War of Deposition against Jöns Bengtsson Oxenstierna

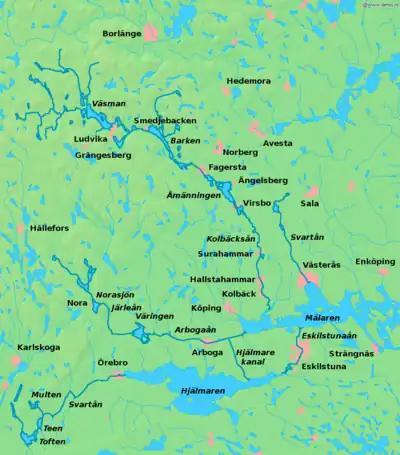
Map of lakes and rivers in southern Sweden, the Kolbäcksån flowing into the Mälaren

After the battle at Arboga, Erik Nilsson marched into Västerås with "much severity". Soon after, Nils Sture met Erik Nilsson once more at Kolbäcksån. Nils Sture had around 300 men. During the fighting, both sides attempted to get across the river with heavy casualties and neither being successful, though it ended in a victory for Jöns Bengtsson's forces. Another version of the battle claims it occurred in 1466 with the end result being Nils Sture acquiring Västeråshus.